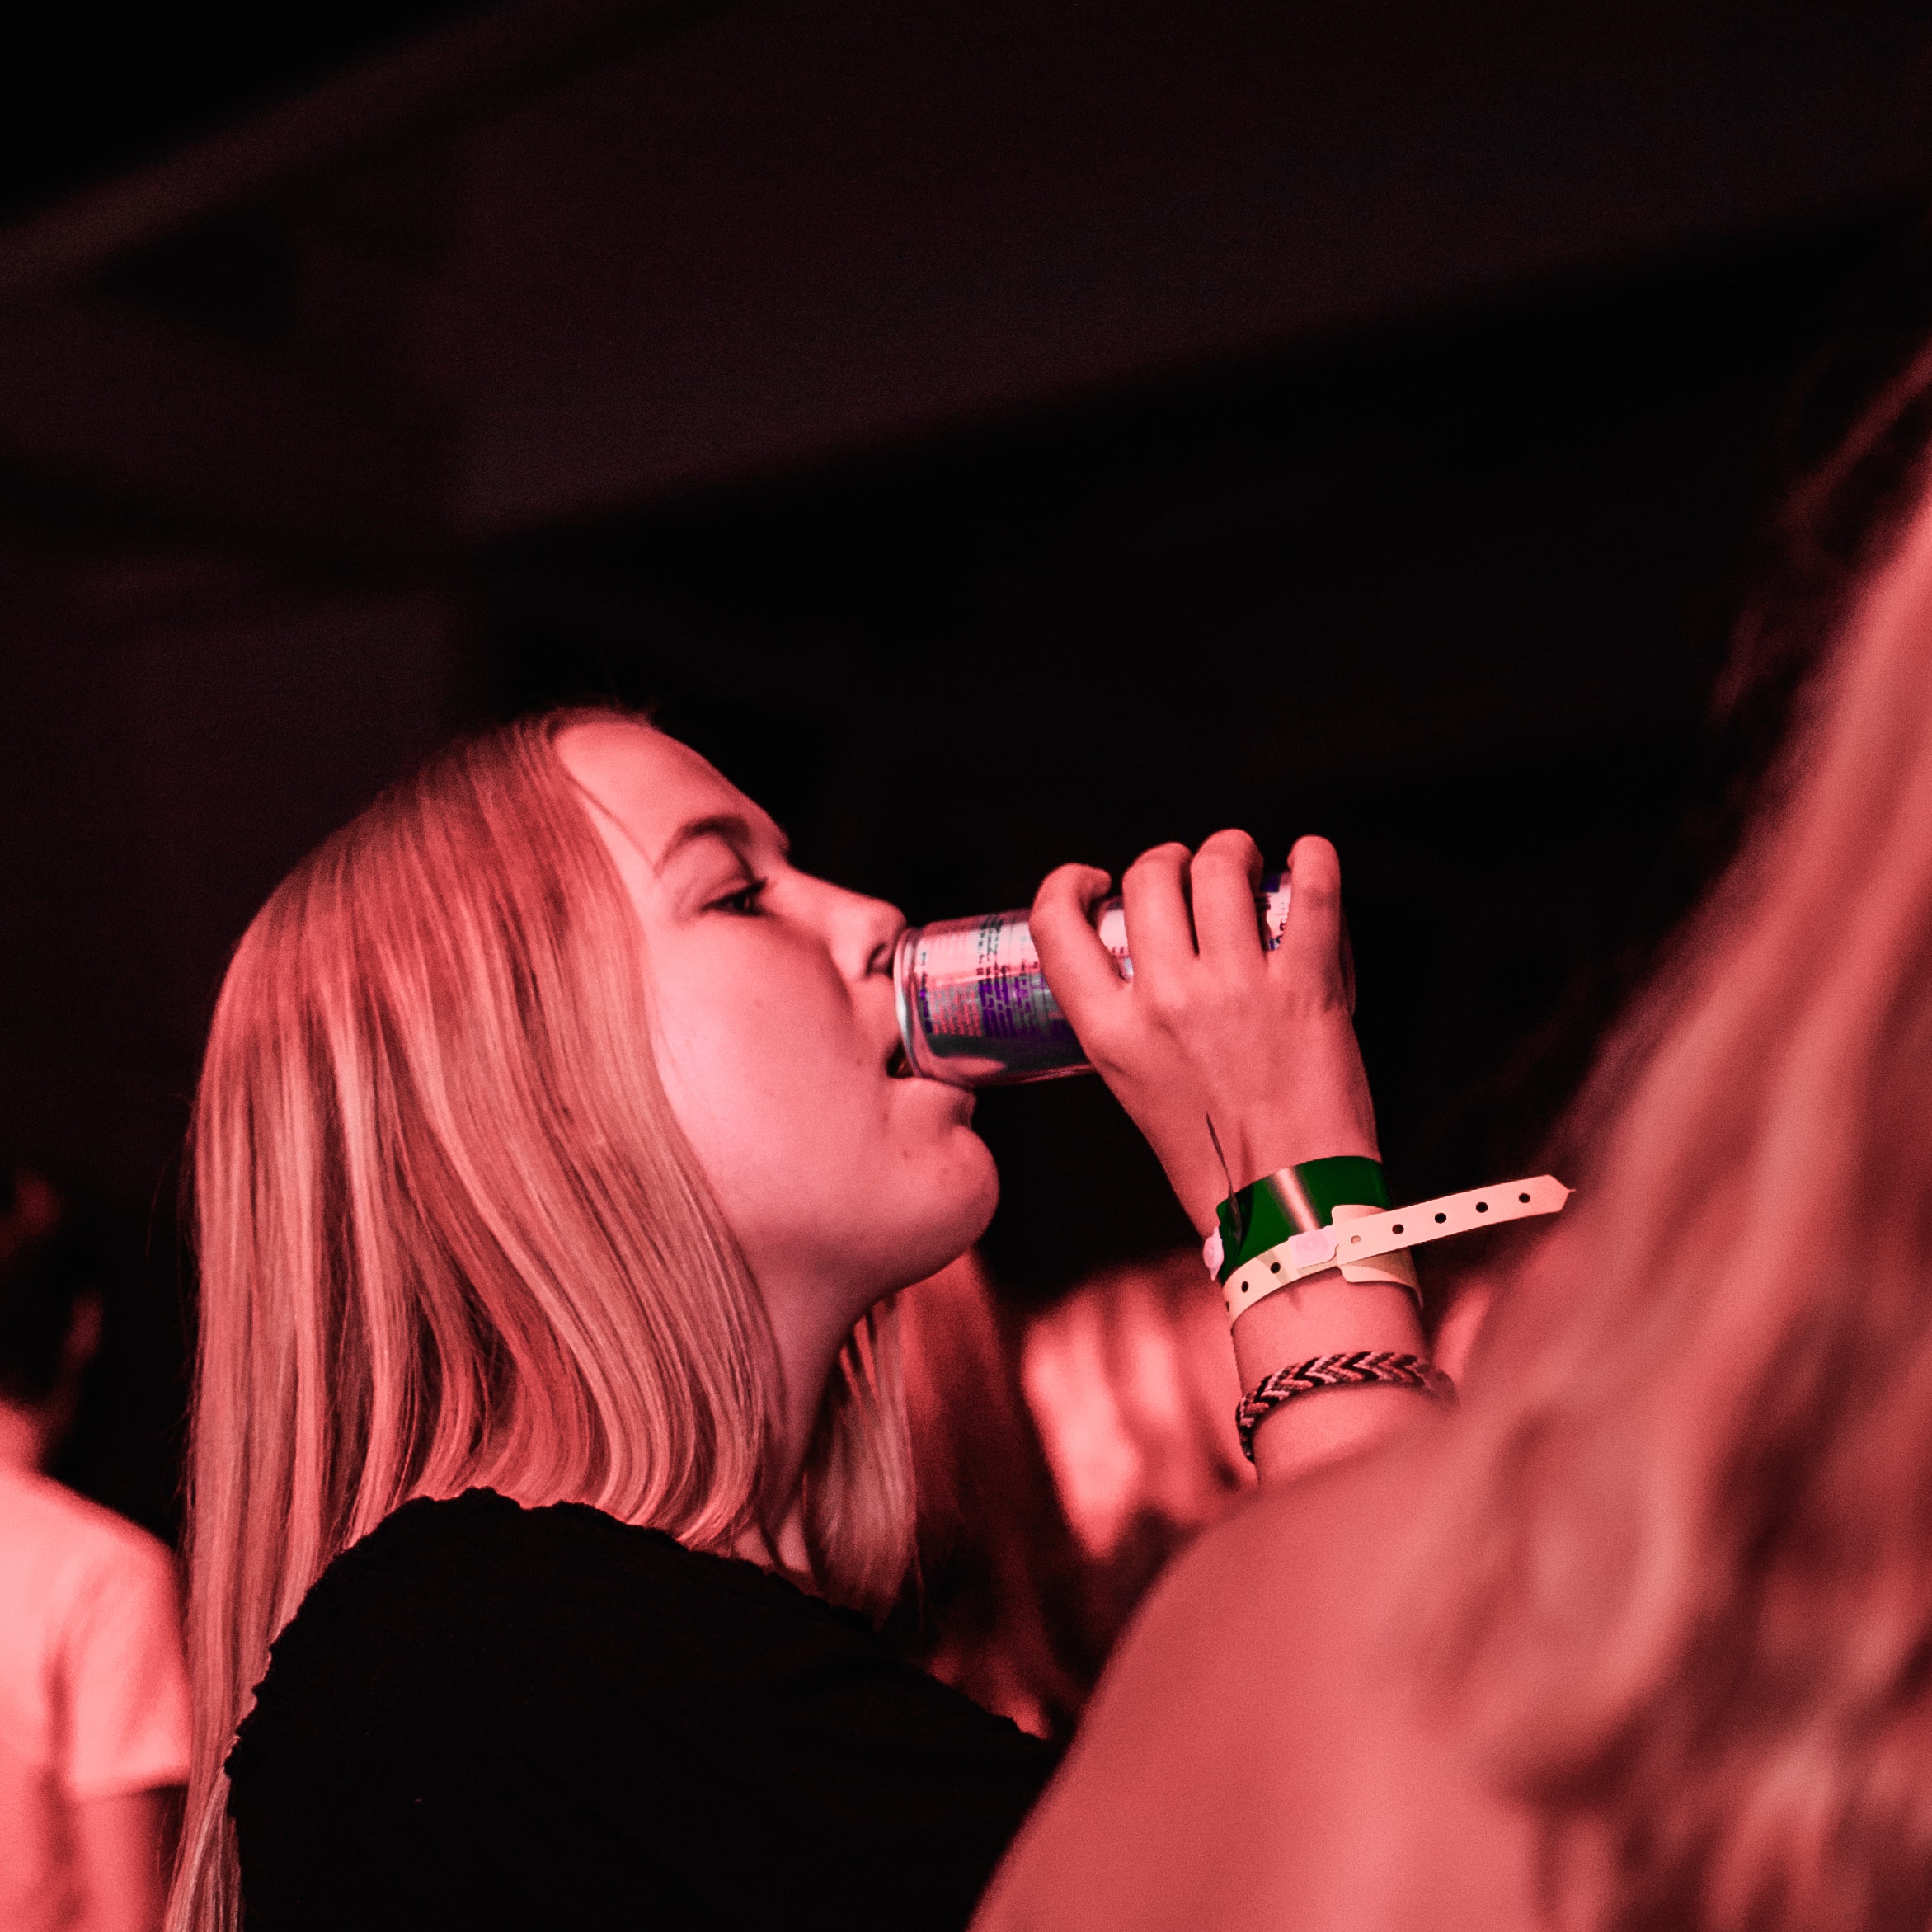
singing, pink, performance, event, music, entertainment, singer, girl, fun, hand, organ, pop music, performing arts, musician, concert, smile, stage, performance art, music artist, glasses